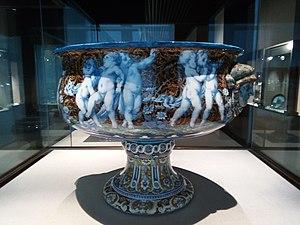
Coupe aux amours, peinte par Jules Legrain
Situé au cœur du centre historique de Guebwiller, le Musée Théodore Deck & des Pays du Florival expose la plus grande collection publique de céramiques de Théodore Deck. Le musée est aussi consacré au patrimoine culturel et naturel de la région de Guebwiller.